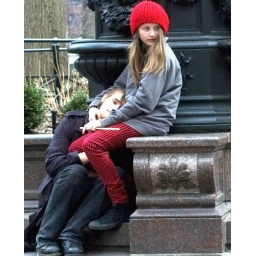
Young boy and girl sit by fountain in Union Square Park .